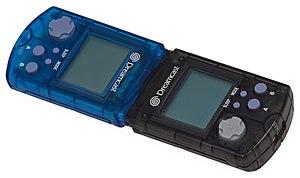
Le Dreamcast VMU est une carte mémoire développée par l'entreprise Sega comportant un écran LCD pour pouvoir jouer à des mini-jeux mais aussi voir des animations lors de parties jouées sur Dreamcast. Son nom original est Dreamcast VMS pour Visual Memory System. Elle fut nommée ainsi au Japon et aux États-Unis, le nom VMU ne fut utilisé qu'en Europe. Le VMU à une capacité de 1 Mo soit 255 blocks mais des éditeurs ont développé des modèles allant jusqu'à 4 Mo. Elle possède 128 Ko de stockage pour réaliser des sauvegardes Dreamcast. Le VMU permet également de s'affronter sur des mini-jeux à deux : il suffit de connecter 2 cartes l'une à l'autre.